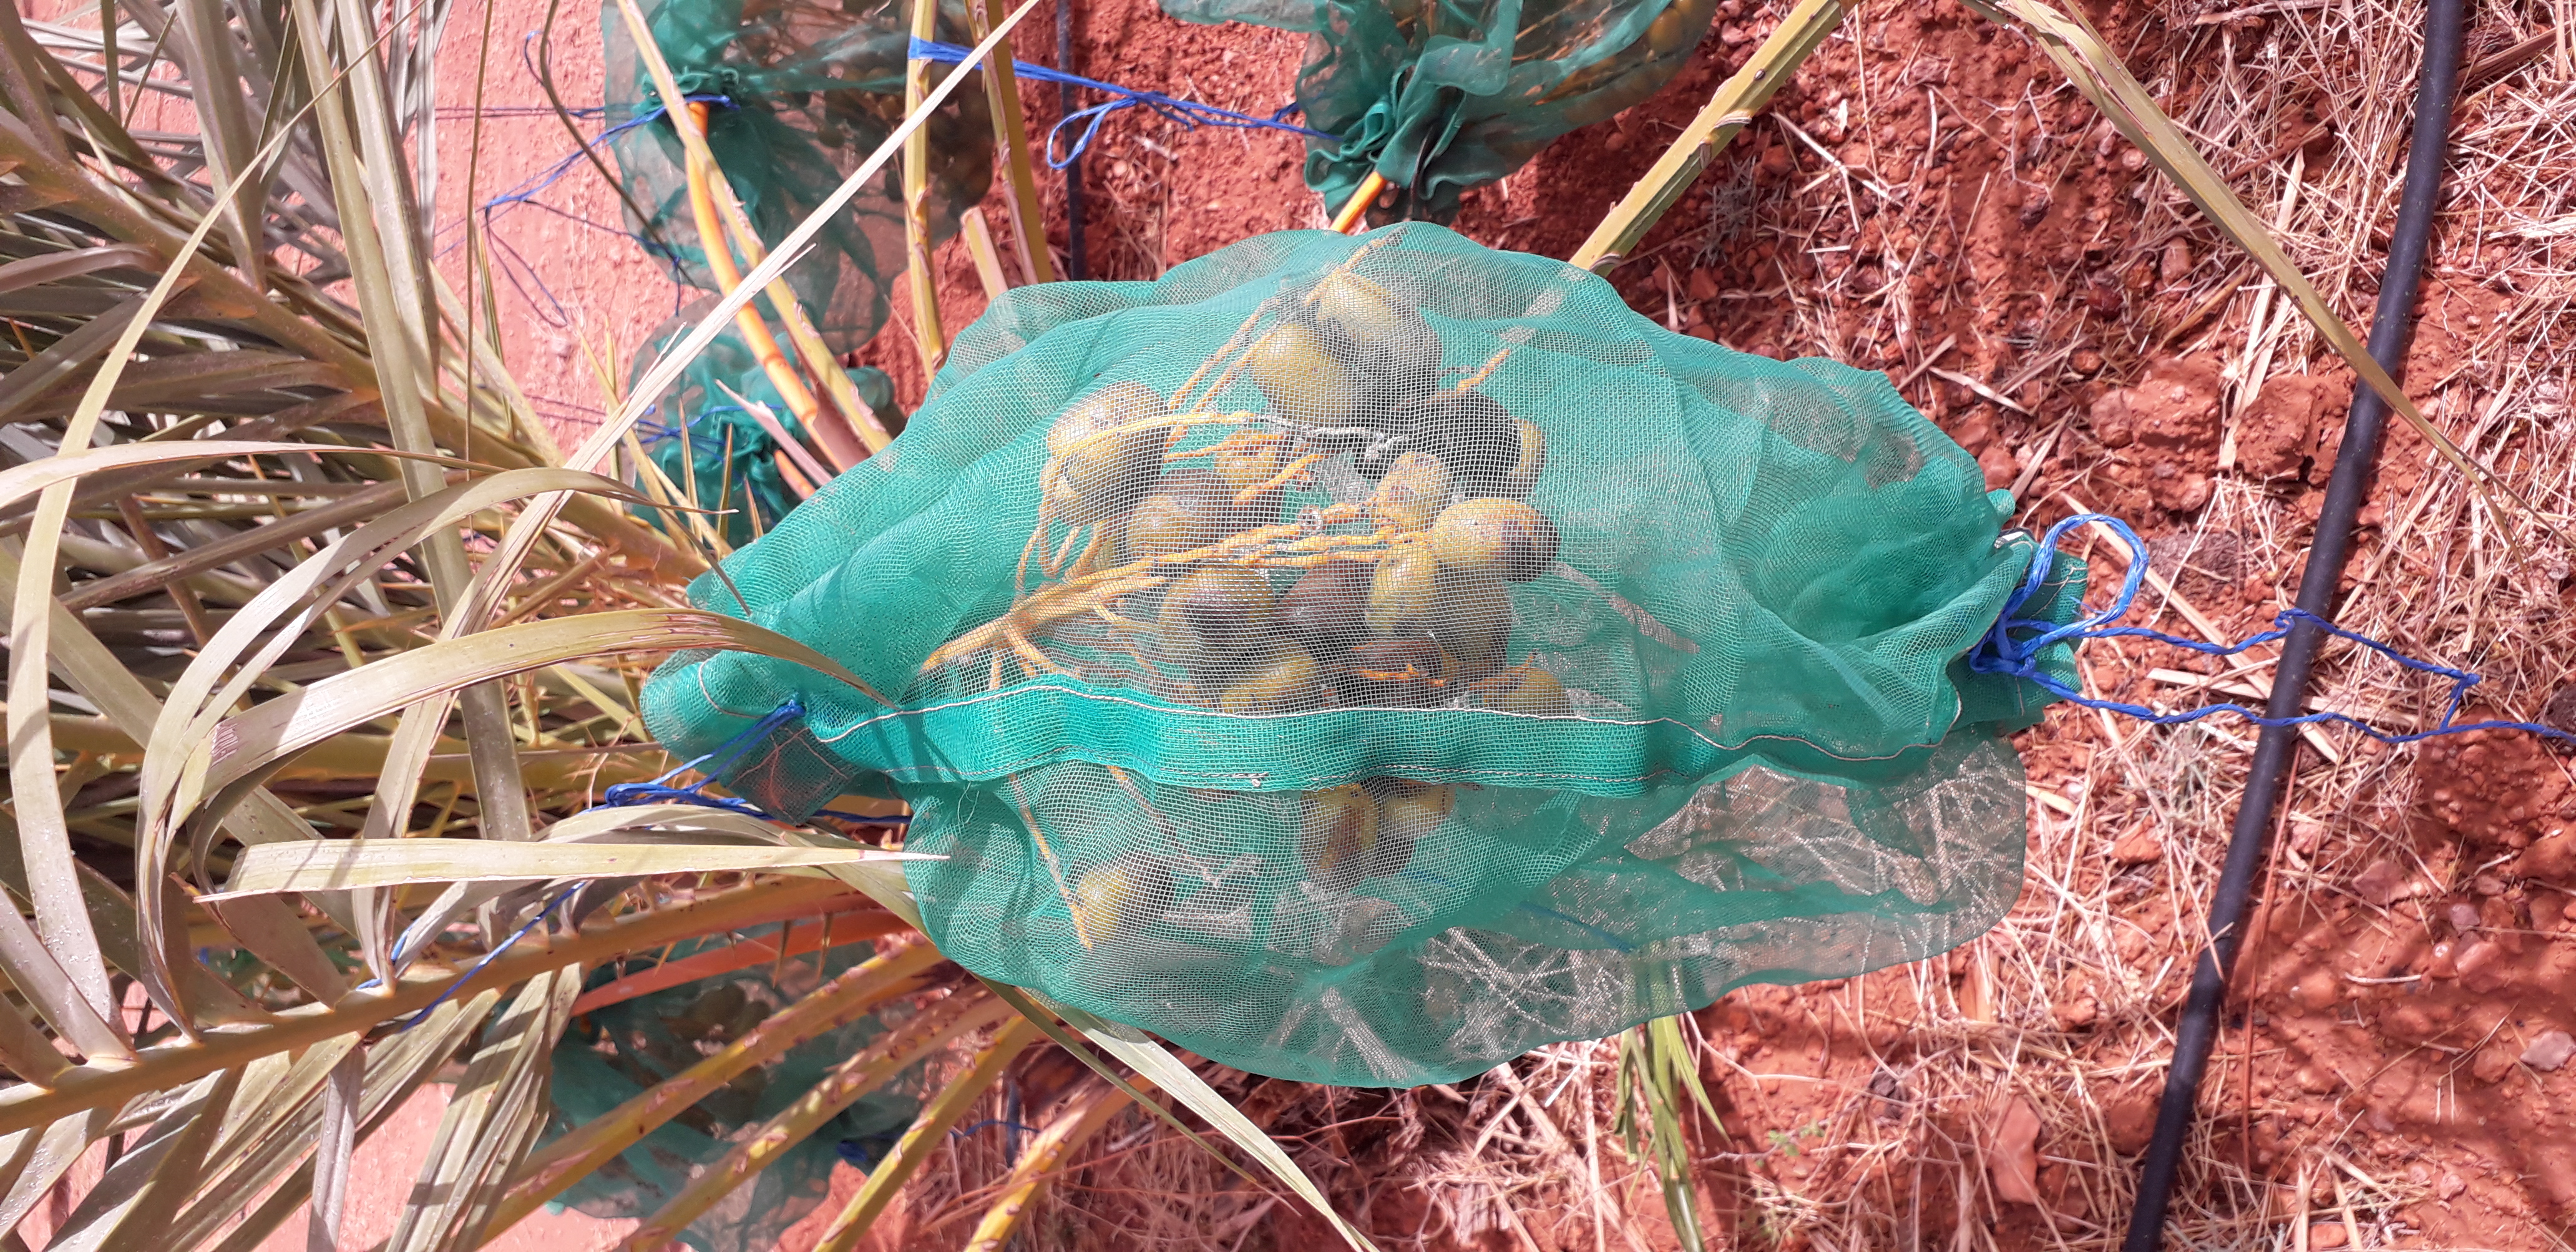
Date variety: Boufagous